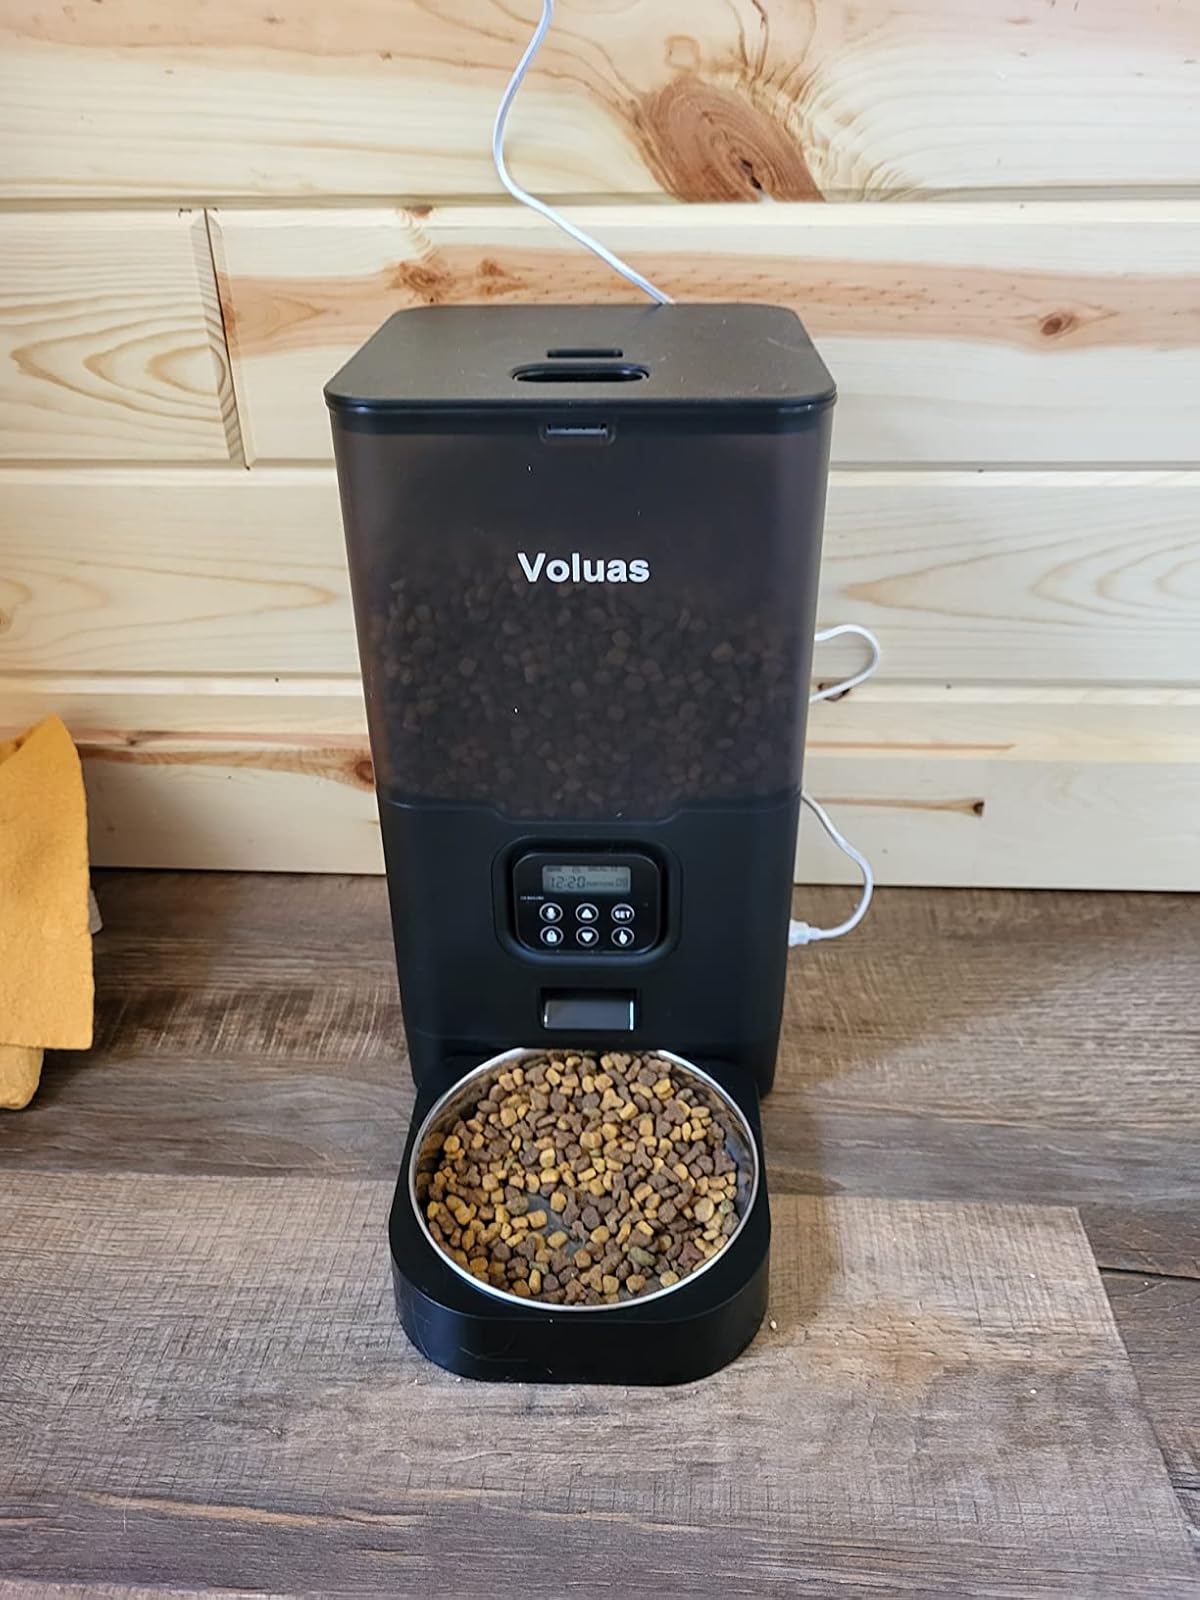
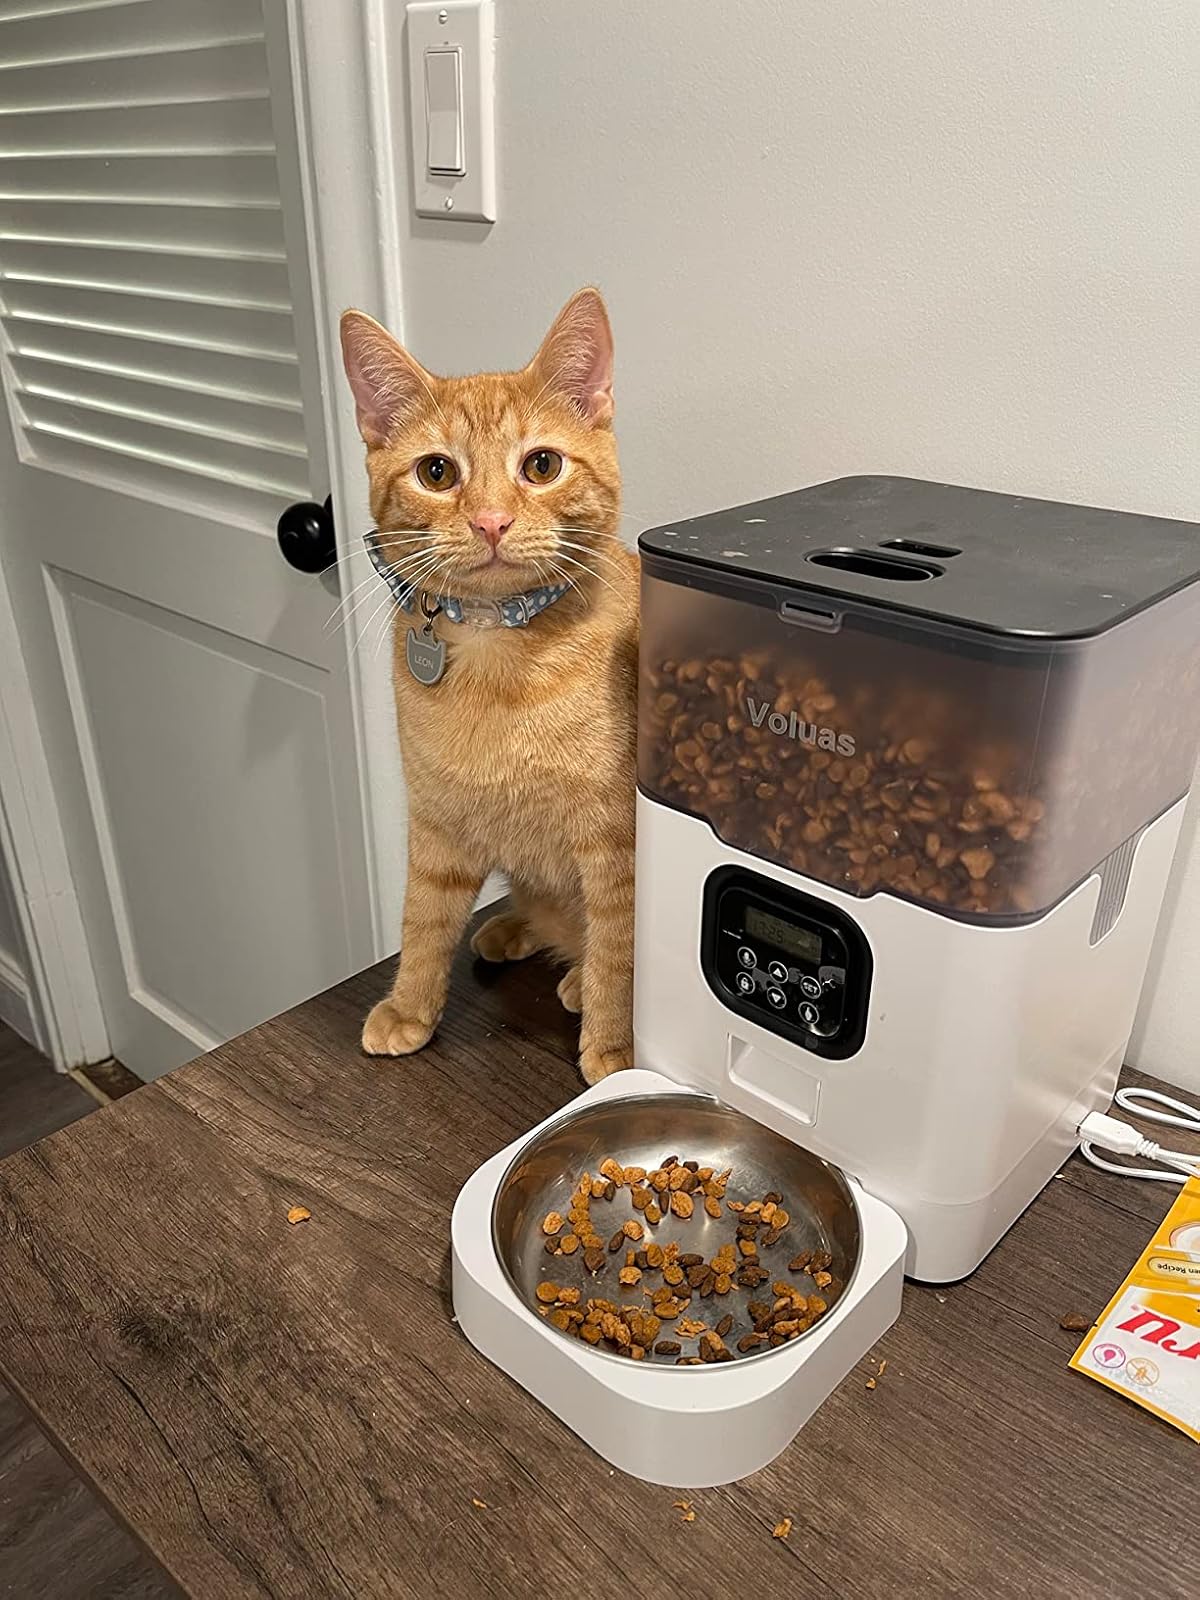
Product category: items_feeder
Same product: no